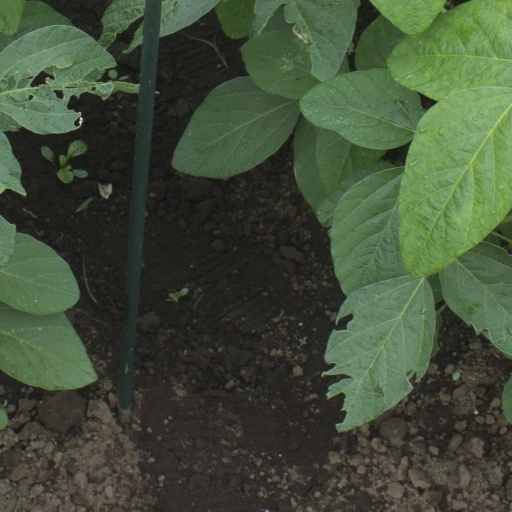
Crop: soybean